History of timekeeping devices

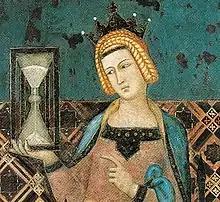
A detail from Ambrogio Lorenzetti's "Allegory of Good Government" ( 1338), showing an hourglass in use

The oldest description of a clepsydra, or water clock, is from the tomb inscription of an early 18th Dynasty ( BC) Egyptian court official named Amenemhet, who is identified as its inventor. It is assumed that the object described on the inscription is a bowl with markings to indicate the time. The oldest surviving water clock was found in the tomb of pharaoh Amenhotep III ( 14171379 BC). There are no recognised examples in existence of outflowing water clocks from ancient Mesopotamia, but written references have survived.